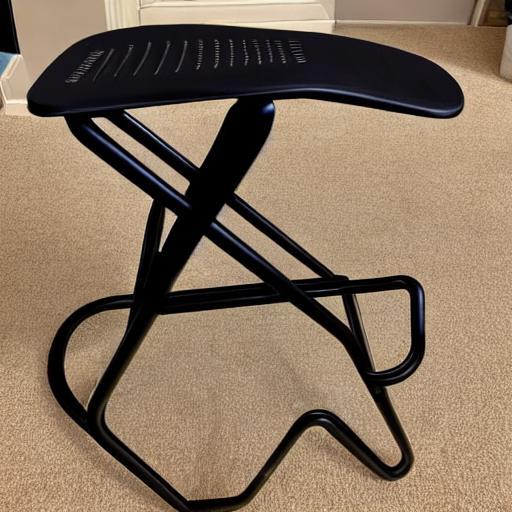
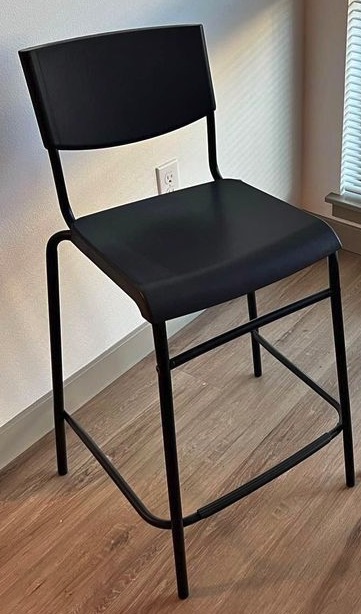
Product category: stool
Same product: no